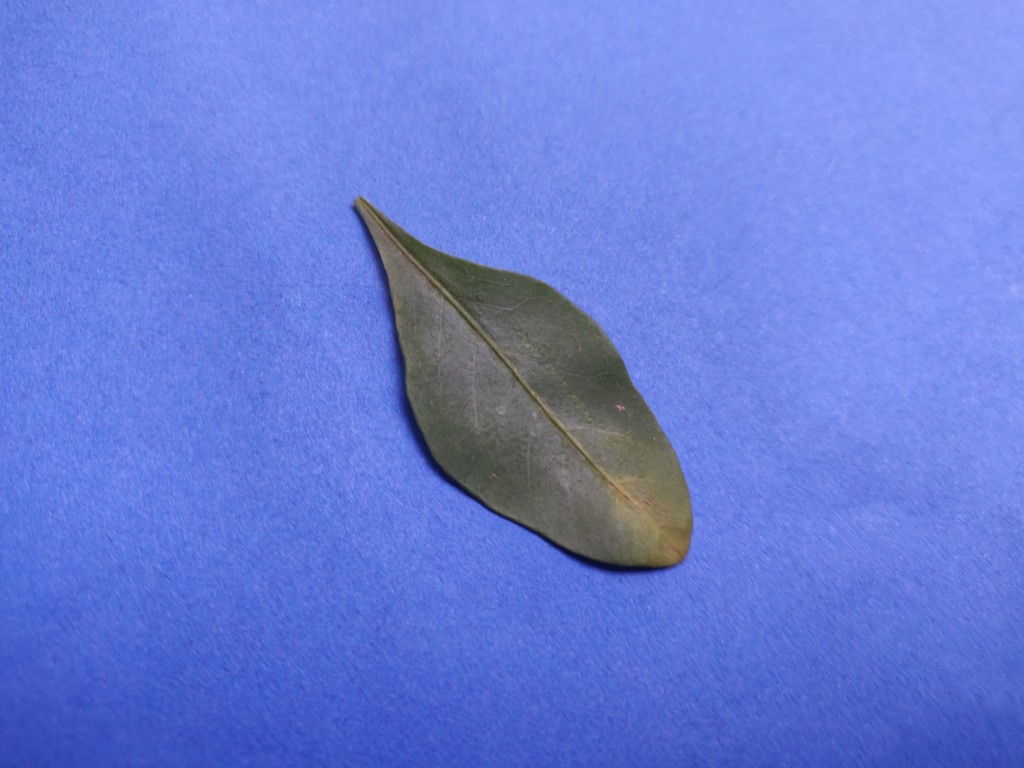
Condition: Unhealthy
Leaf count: single
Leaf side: front